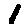
Label: 1